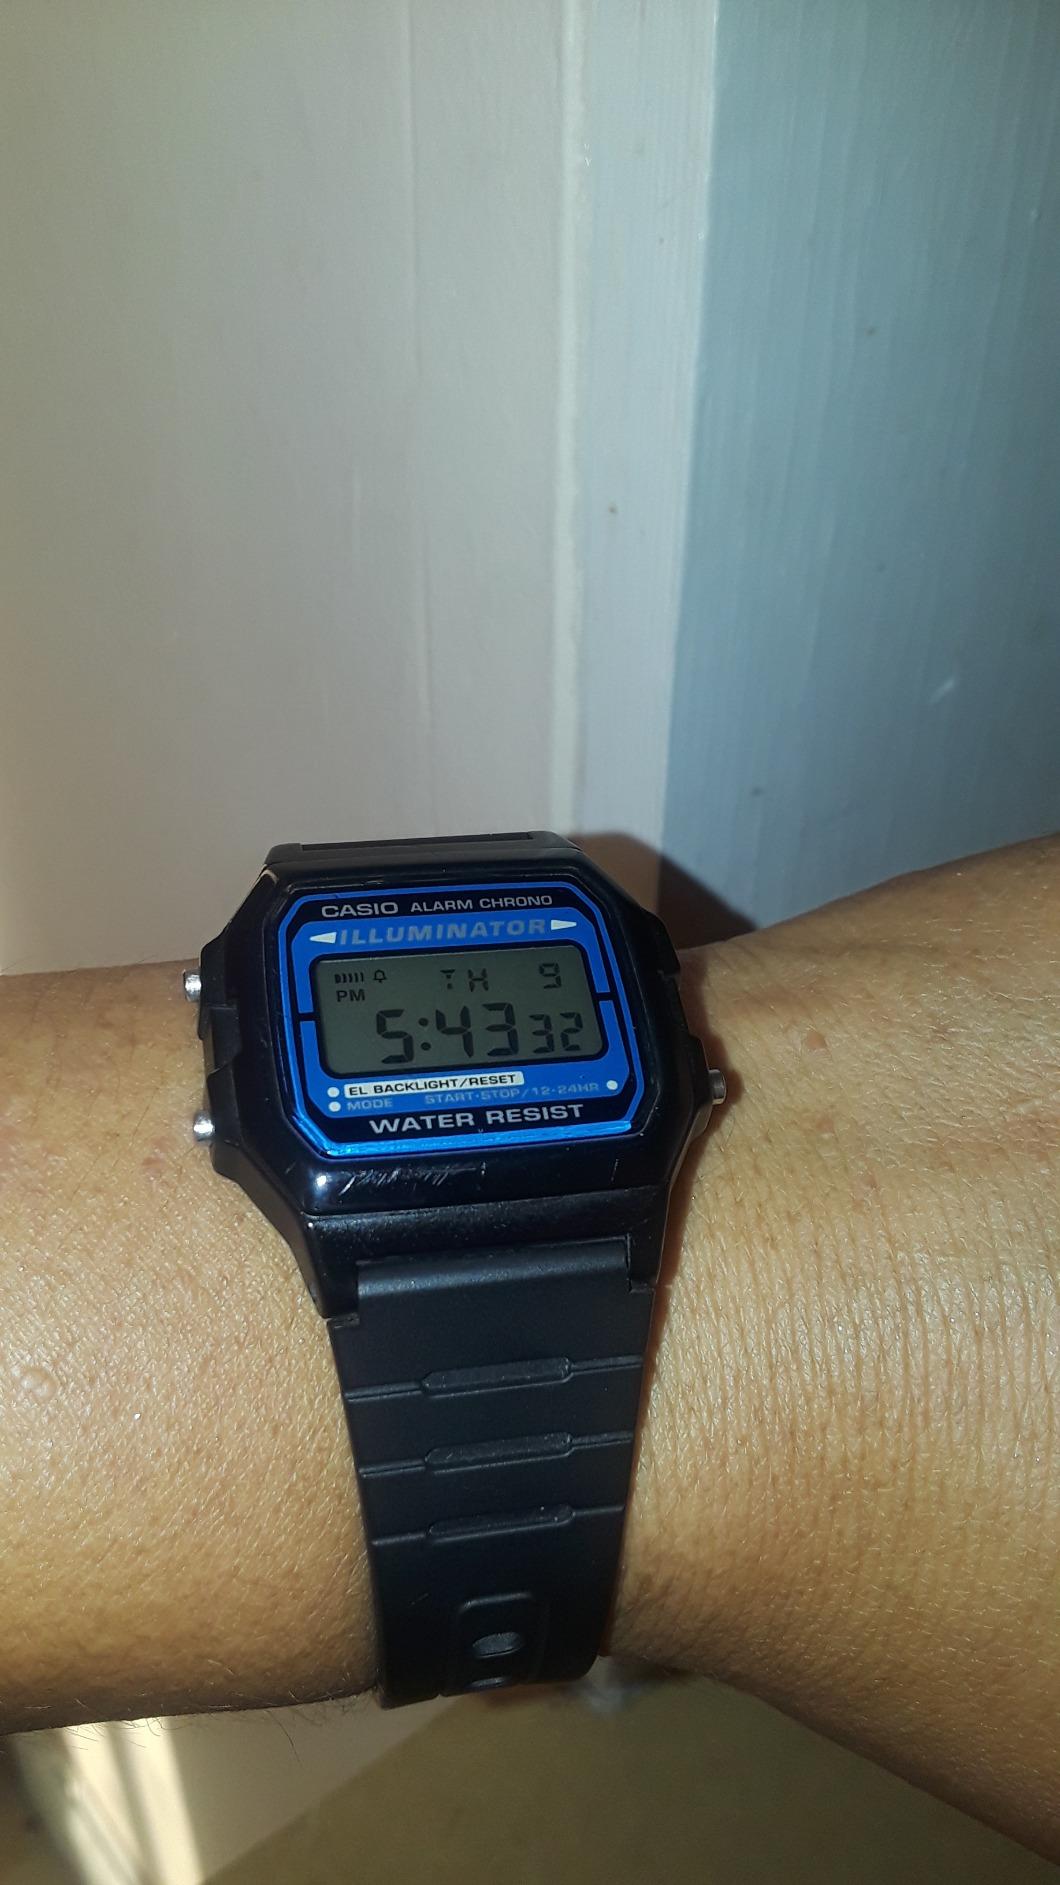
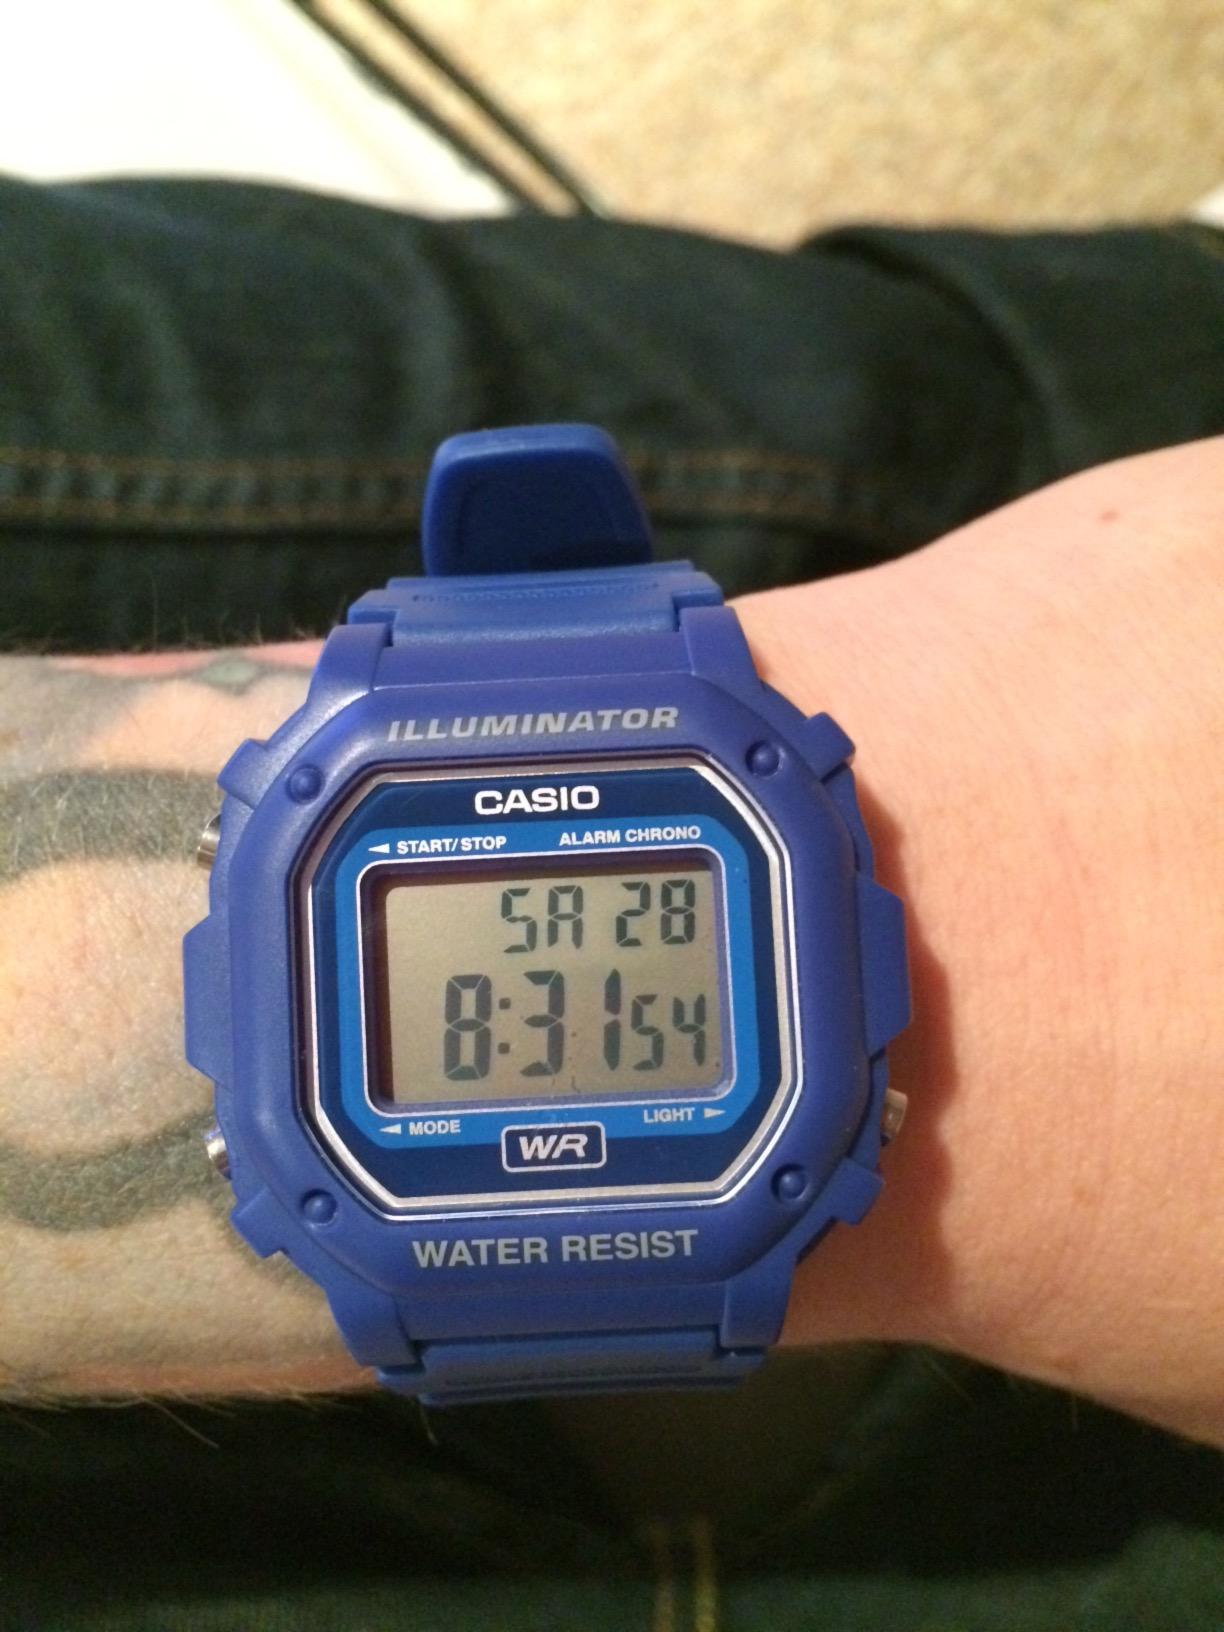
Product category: accessories_watch
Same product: no